Hu Xiansu

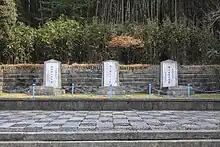
"Three Founders tomb", burial site of Chen Fenghuai (left), Hu Xiansu (center) and Ren-Chang Ching (right) at the Lushan Botanical Garden

In May 1968 during the midst of the Cultural Revolution, Hu's workplace informed him that his salary had been suspended. His home was repeatedly ransacked; the books, calligraphy, and paintings he had collected throughout his lifetime were confiscated by the workplace.